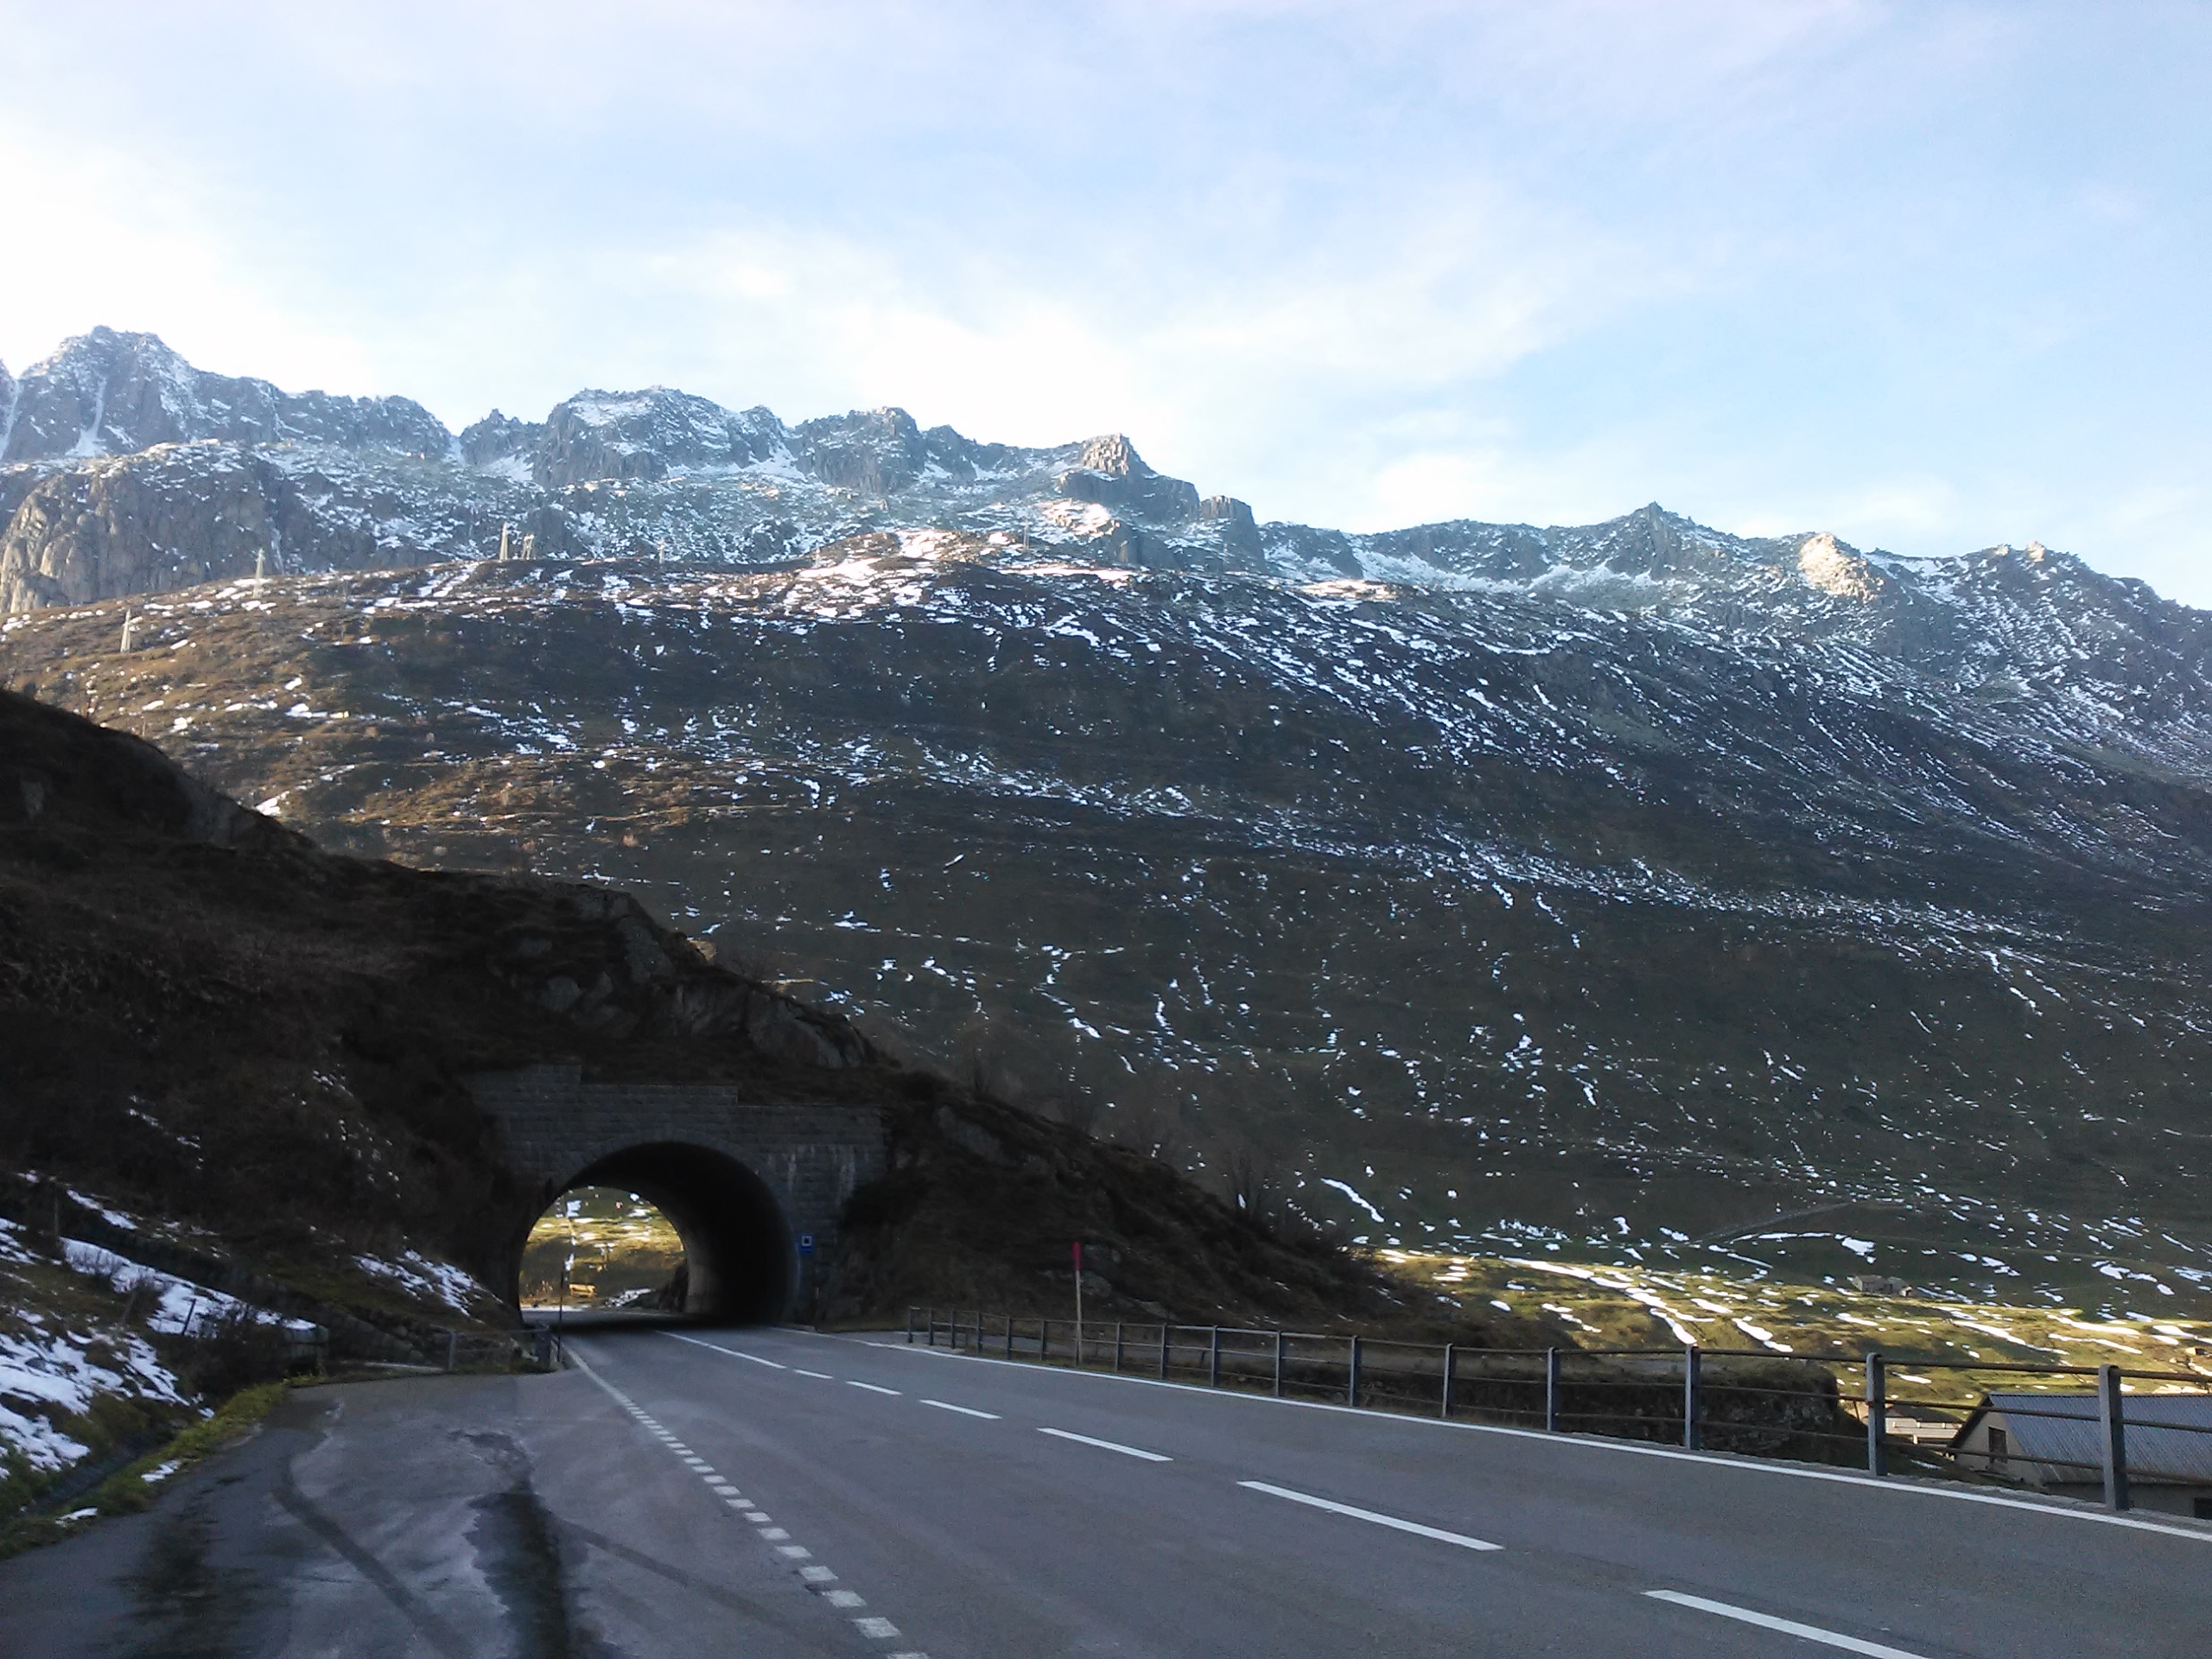
swiss, mountain, road, mountainous landforms, mountain range, sky, highland, infrastructure, snow, mountain pass, highway, winter, alps, road trip, tree, fell, hill, hill station, car, landscape, asphalt, ridge, controlled access highway, national park, mount scenery, cloud, glacial landform, elevation